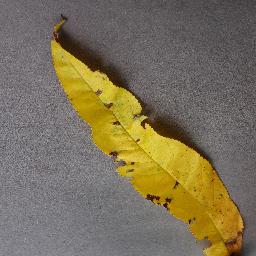
Label: Peach___Bacterial_spot